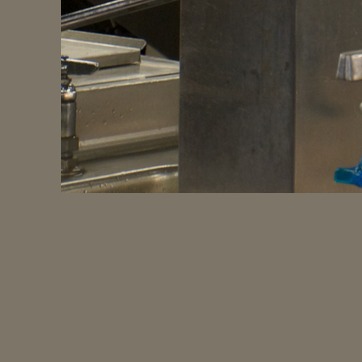
Material: metal